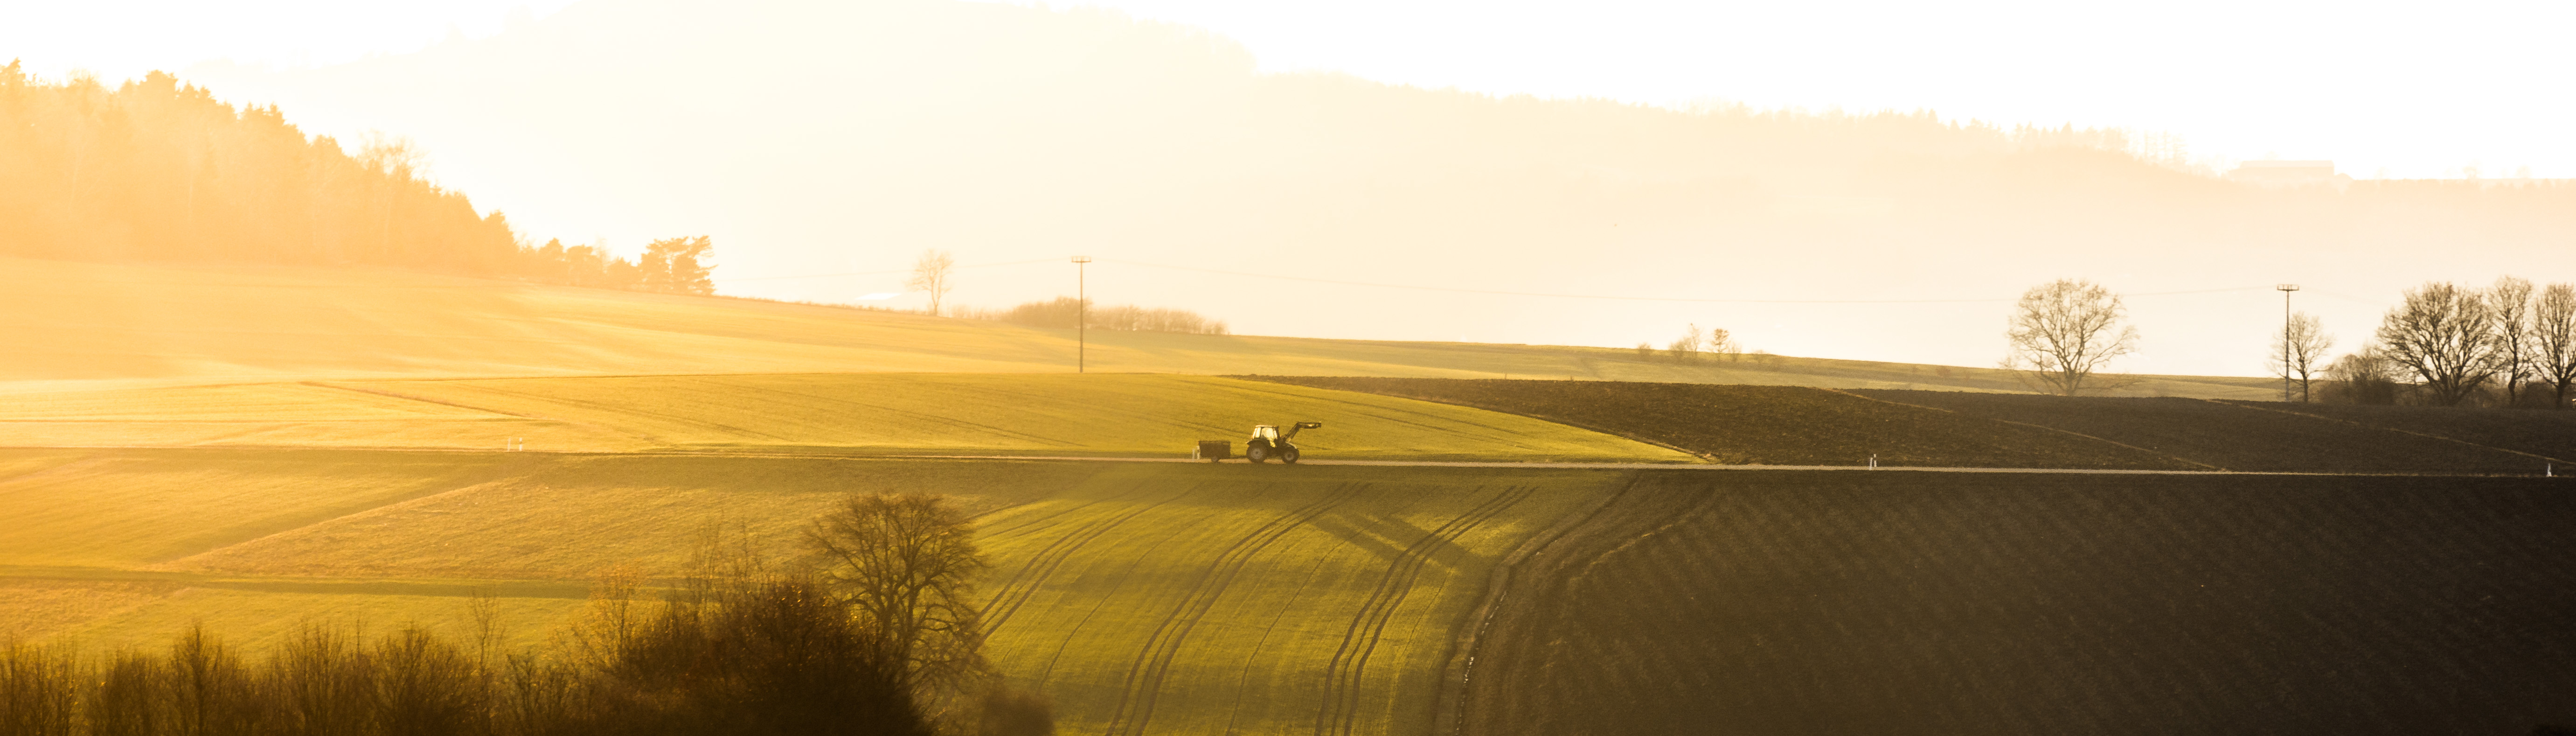
landscape, field, prairie, morning, agriculture, plain, grassland, frhling, natur, wald, feld, traktor, felder, natural environment, grass family